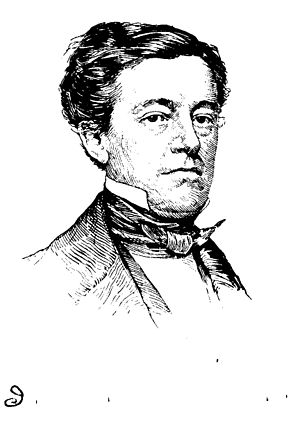
James Melville Gilliss
James Melville Gilliss var en amerikansk astronom.